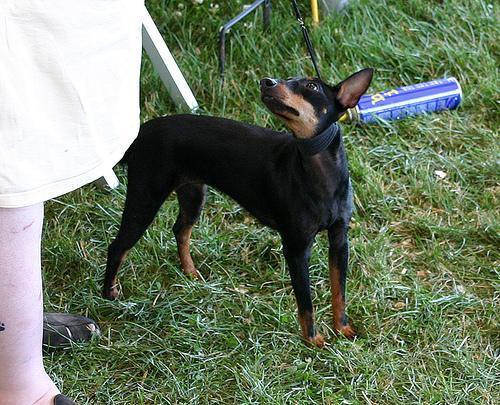
toy_terrier